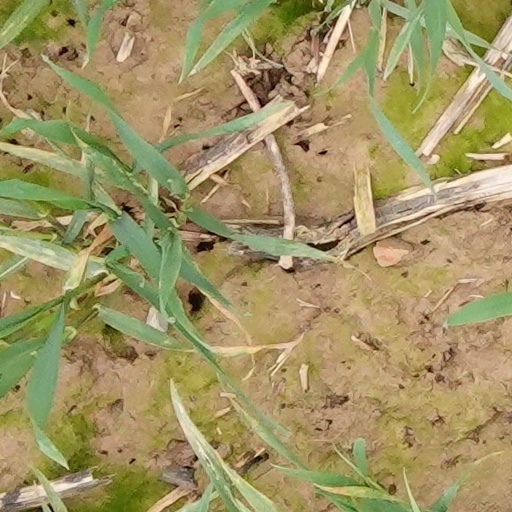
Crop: wheat